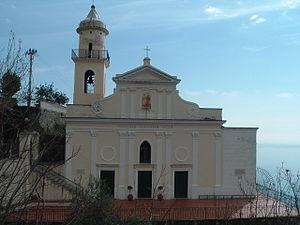
Conca dei Marini est une commune italienne de la province de Salerne dans la région Campanie en Italie.